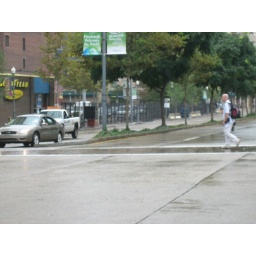
More fencing set up along the street near CAPA in preparation for the G-20 Summit in Pittsburgh.